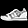
Label: Sneaker